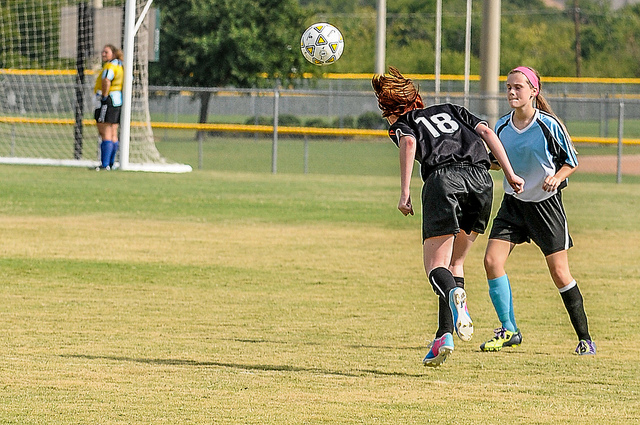
nữ cầu thủ áo xanh đang nhìn động tác đánh đầu của đối thủ